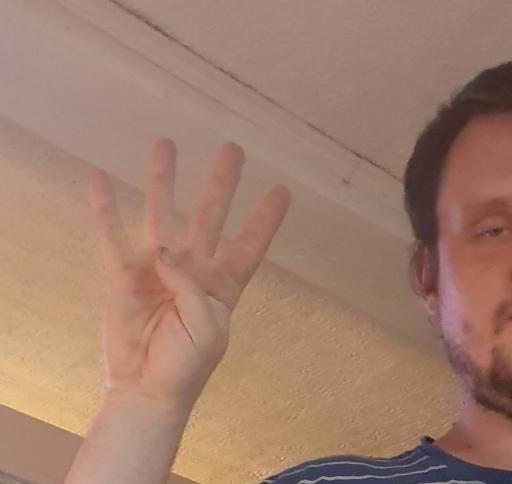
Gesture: four